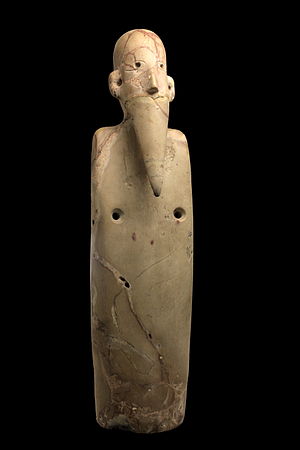
Nagada-kulturen
Skulptur af mand med skæg fra Nagada-kulturen (Musée gallo-romain de Fourvière, Lyon)
Nagada-kulturen var en egyptisk kultur omkring det 4. årtusinde f.Kr. Nagada-kulturen opstod syd for Badari-kulturen, som den først levede parallelt med, men siden erstattede. Den kongemagt, som senere skulle udvikle sig til faraoernes herske over de to egyptiske kongedømmer, grundlagdes sandsynligvis i Nagada-kulturens eliter.